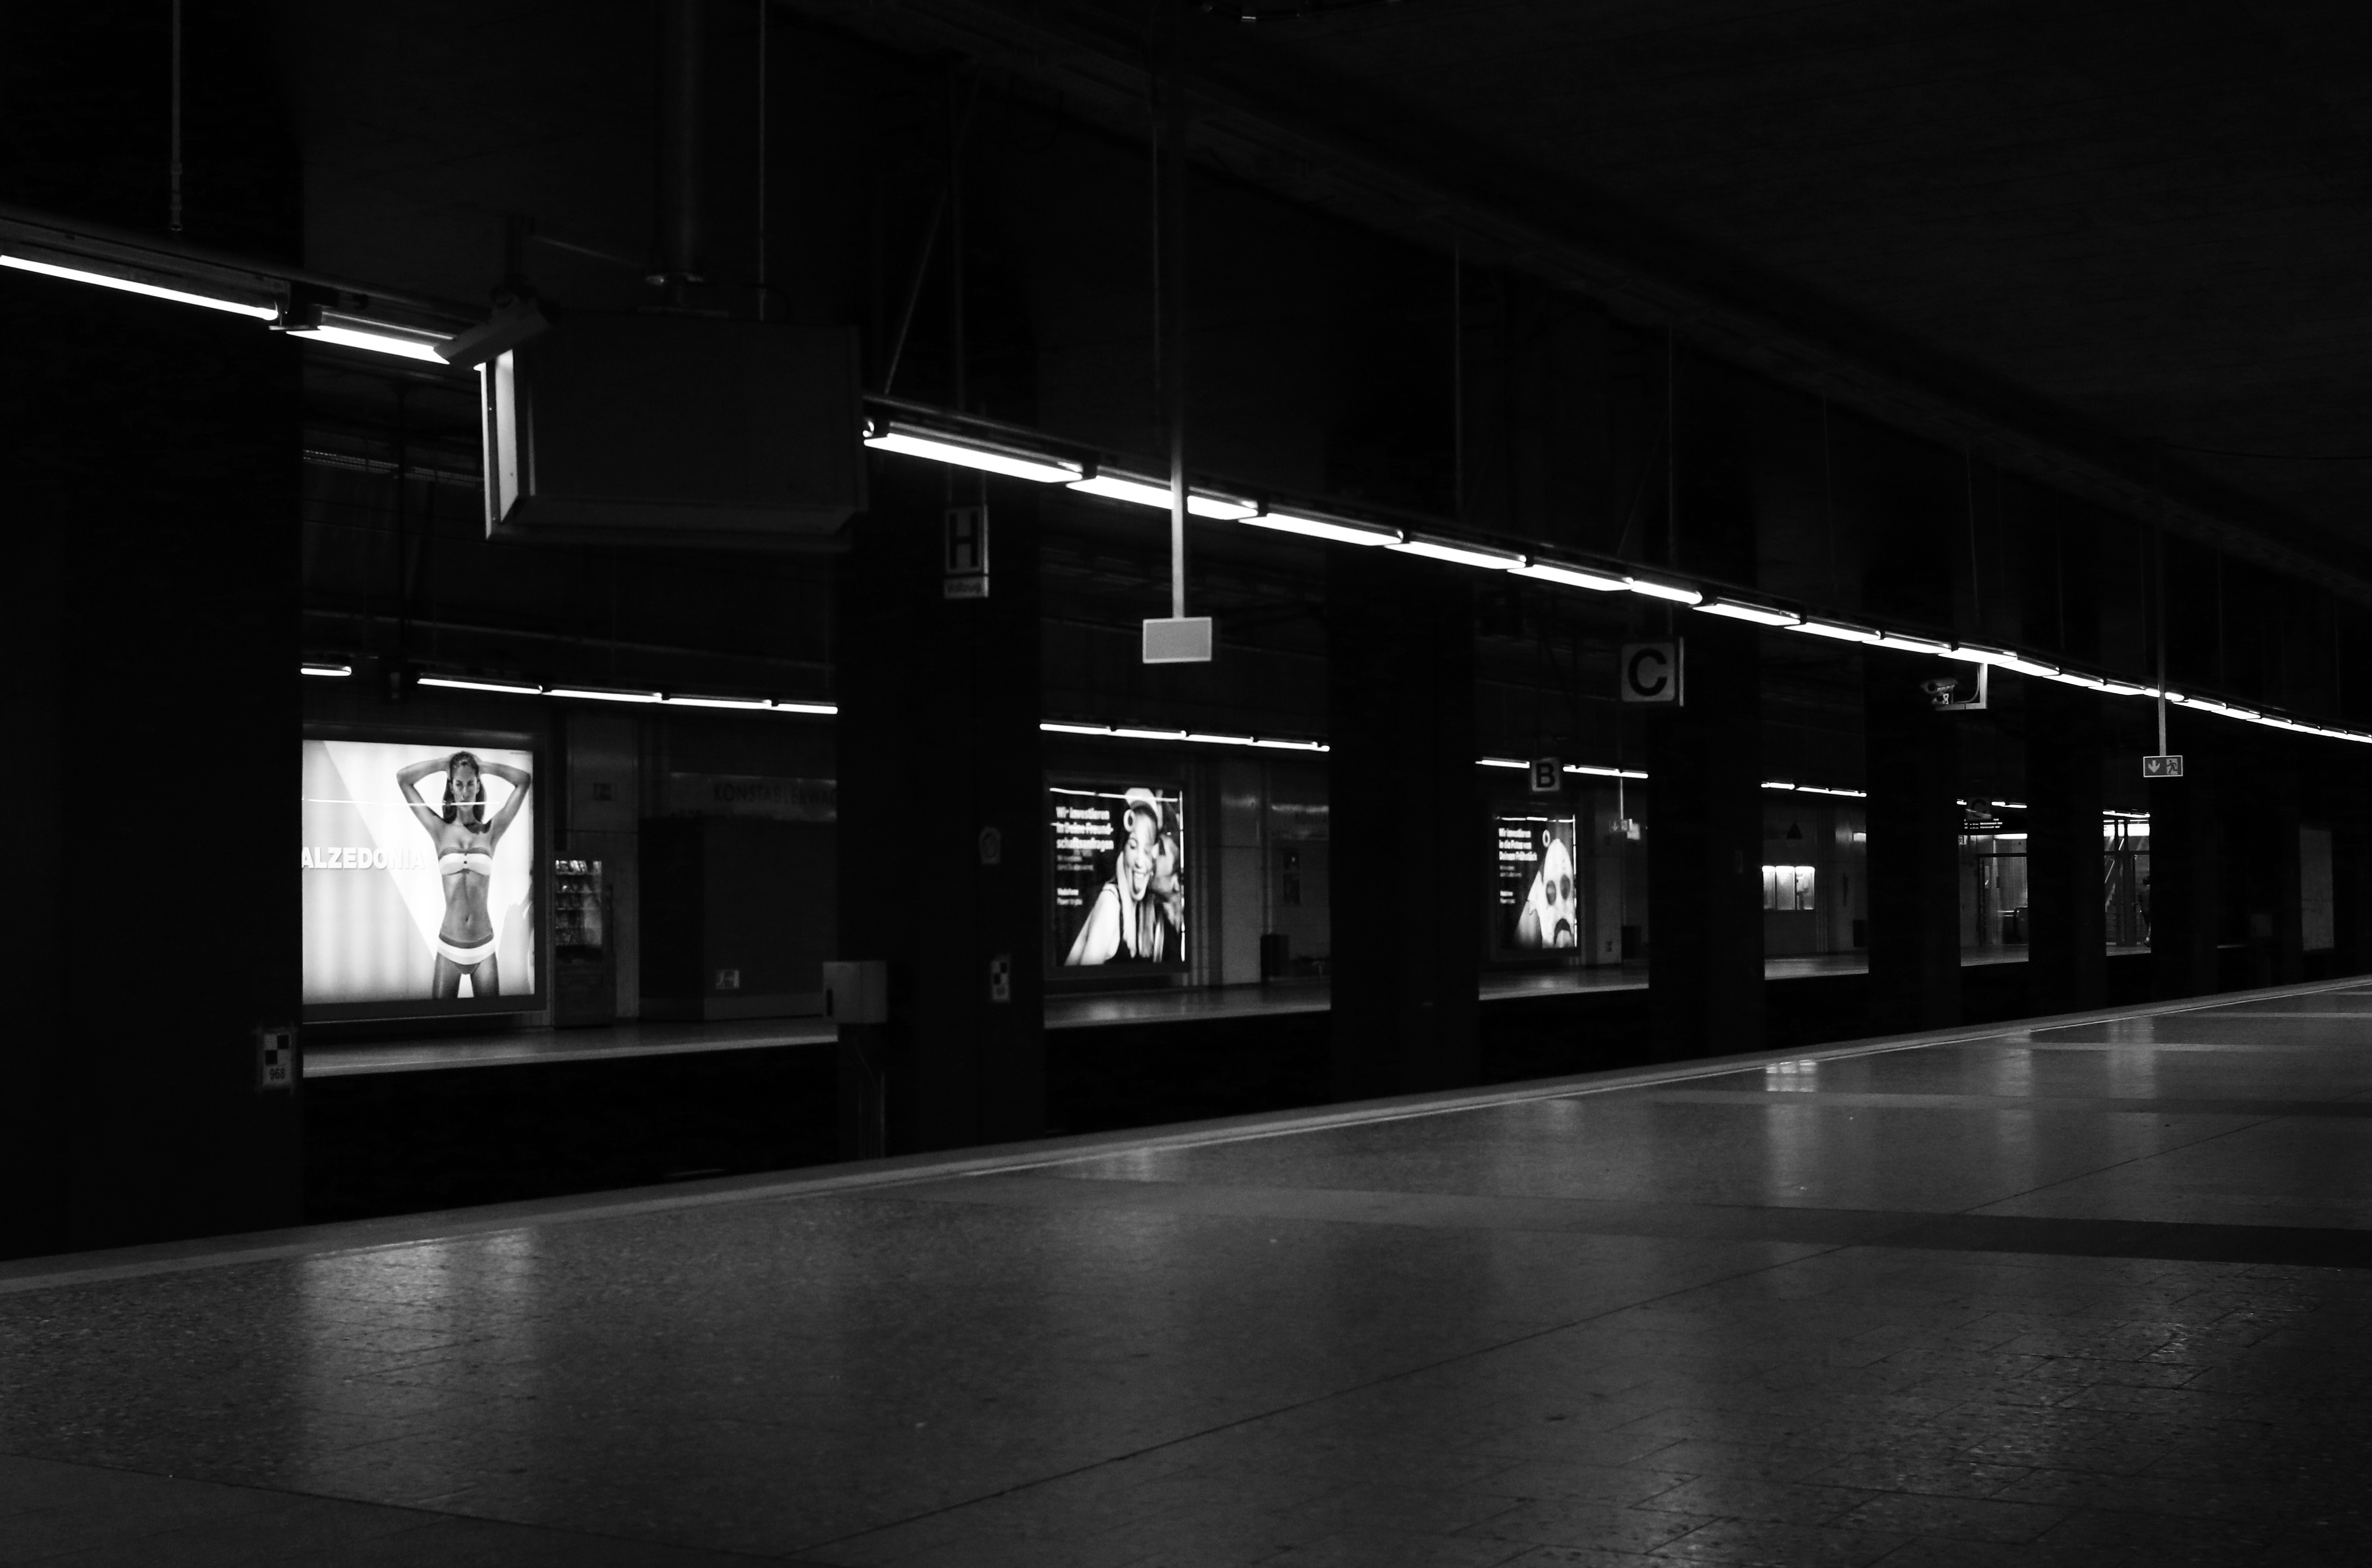
light, black and white, white, night, subway, line, darkness, black, monochrome, lighting, bw, blackandwhite, blackwhite, advertisement, subwaystation, symmetry, germany, alemania, allemagne, sw, schwarzweiss, schwarzweis, shape, frankfurtmain, frankfurtammain, frankfurtam, frankfurtamain, germania, hesse, hassia, hessen, frankfurt, schwarzweissfotografie, schwarzweisfotografie, ubahn, werbung, ubahnhof, monochrome photography